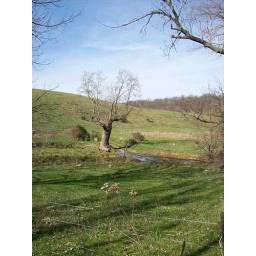
Tree looks elegant against the green field and the water rushing by at its base